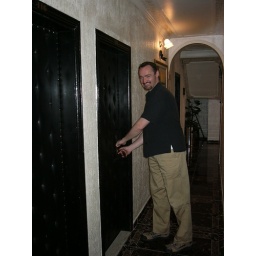
The padded black leather door to our room in Podgorica at Hotel Europa. Ooh la la!